Little Men (2016 film)

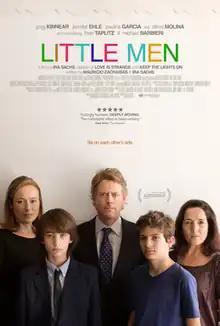
Theatrical release poster

Little Men is a 2016 American drama film directed by Ira Sachs. It had its world premiere at the 2016 Sundance Film Festival and had its European premiere as a cross-section selection in the Generations and Panorama sections at the 66th Berlin International Film Festival.